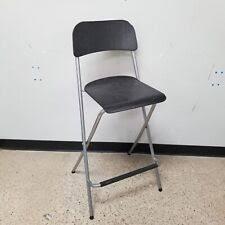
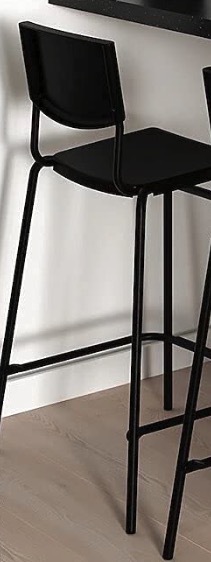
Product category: stool
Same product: no